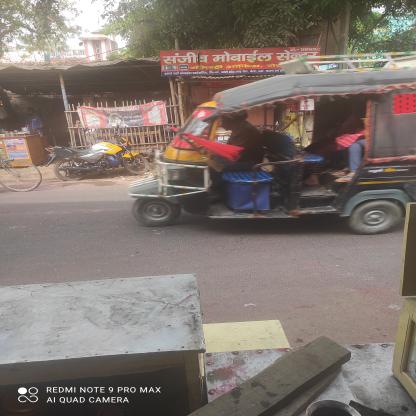
Vehicle type: Auto Rickshaws